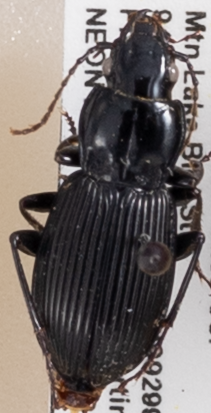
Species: Pterostichus coracinus
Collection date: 2022-07-12
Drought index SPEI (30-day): -0.348
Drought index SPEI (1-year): -0.9
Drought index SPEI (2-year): -0.39